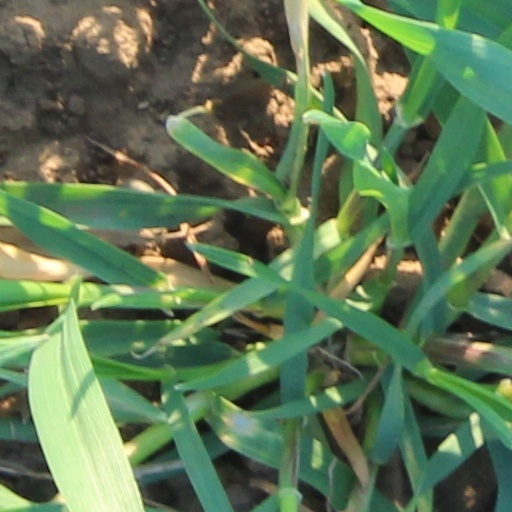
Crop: wheat